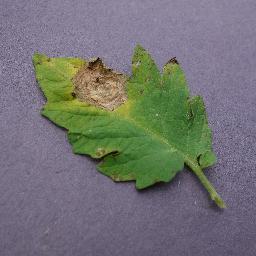
Label: Tomato___Septoria_leaf_spot